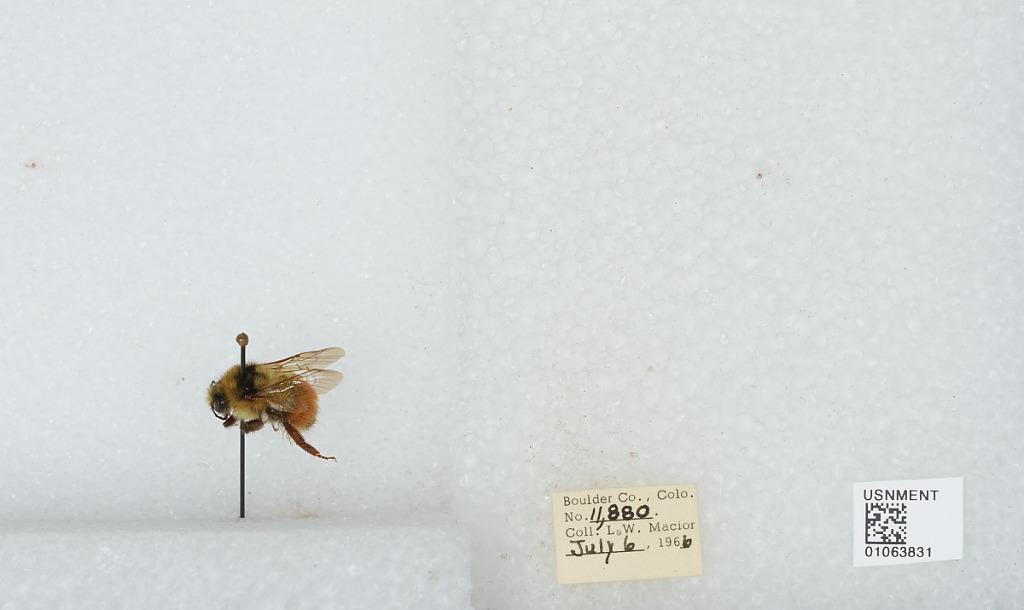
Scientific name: Bombus (Pyrobombus) bifarius Cresson
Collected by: L. Macior
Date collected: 1966-7-6
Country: United States
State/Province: Colorado
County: Boulder
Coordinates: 40.0017, -105.308